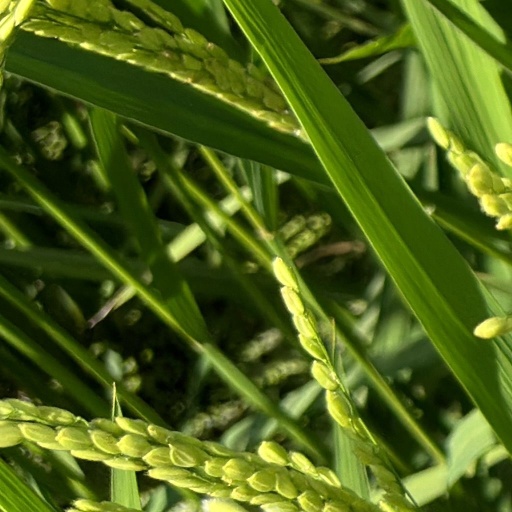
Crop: rice